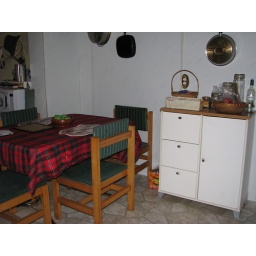
new walls in kitchen